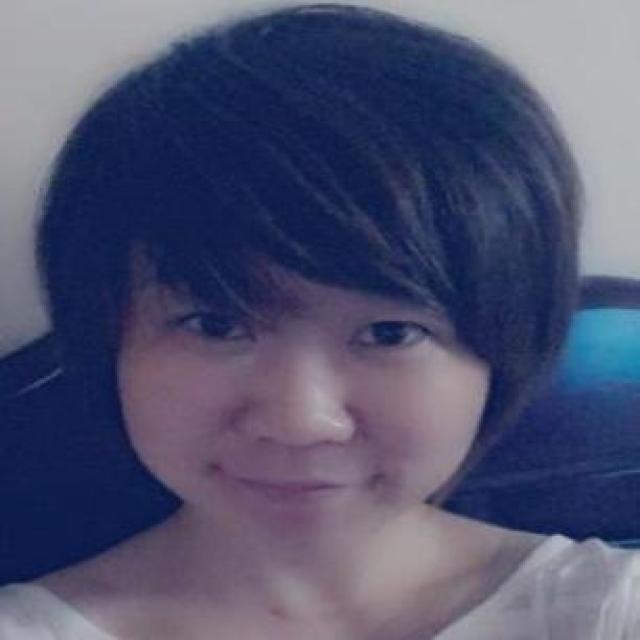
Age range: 21-44